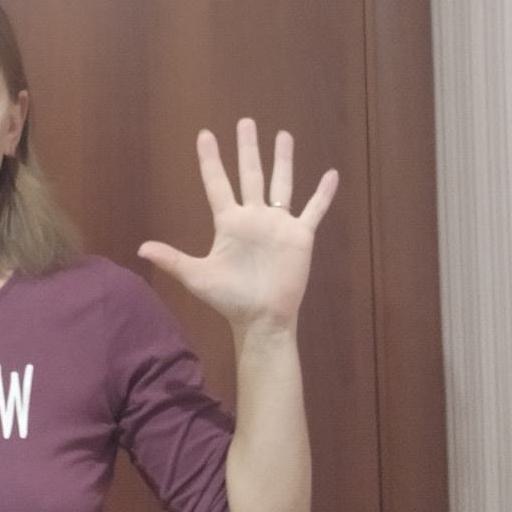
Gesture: palm